Prairie D'Ane Battlefield

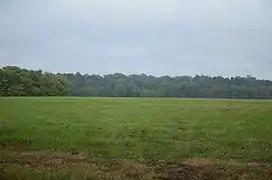

The Prairie D'Ane Battlefield, also known as Prairie D'Ann Battlefield or Prairie De Ann Battlefield in anglicized forms, was the site of the Civil War Battle of Prairie D'Ane, one of the engagements in southwestern Arkansas of the Union's Camden Expedition of 1864. It was listed on the National Register of Historic Places in 1974, and, with other sites, is part of the Camden Expedition Sites National Historic Landmark. It was declared part of the National Historic Landmark in 1994.